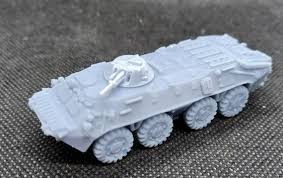
Label: BTR